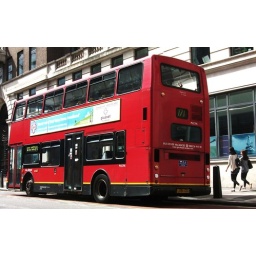
London General PVL396 on route 171 in New Oxford street awaiting a return run towards Catford bus garage. 17/07/10.